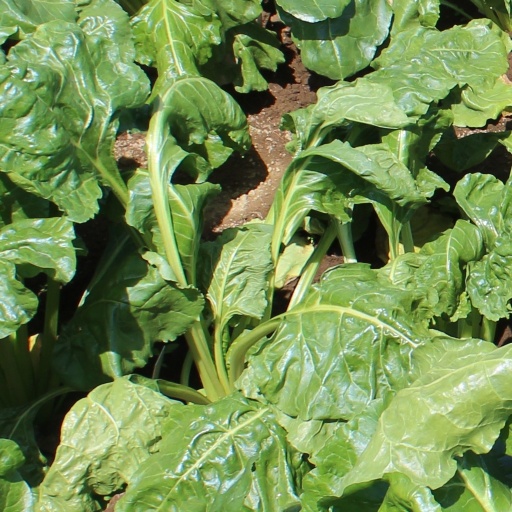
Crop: sugar beet